Exeed Lingyun

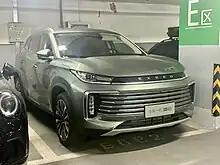
Exeed TXL facelift (front)

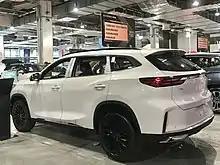
Exeed TXL facelift (rear)

The Exeed TXL received a facelift for the 2021 model year. In comparison with the model it replaces, the restyled TXL gained a redesigned bumper with a grid formed by horizontal bars in body color. Additionally, restyled LED daytime running lights are positioned vertically and the redesigned air intake is positioned the bottom. The rear end received refurbished deflectors, reworked fenders and minor changes to the inside of the tail lamps. The interior changes include redesigned IP with digital screens both in the instrument panel and in the multimedia center console integrated forming a single unit.